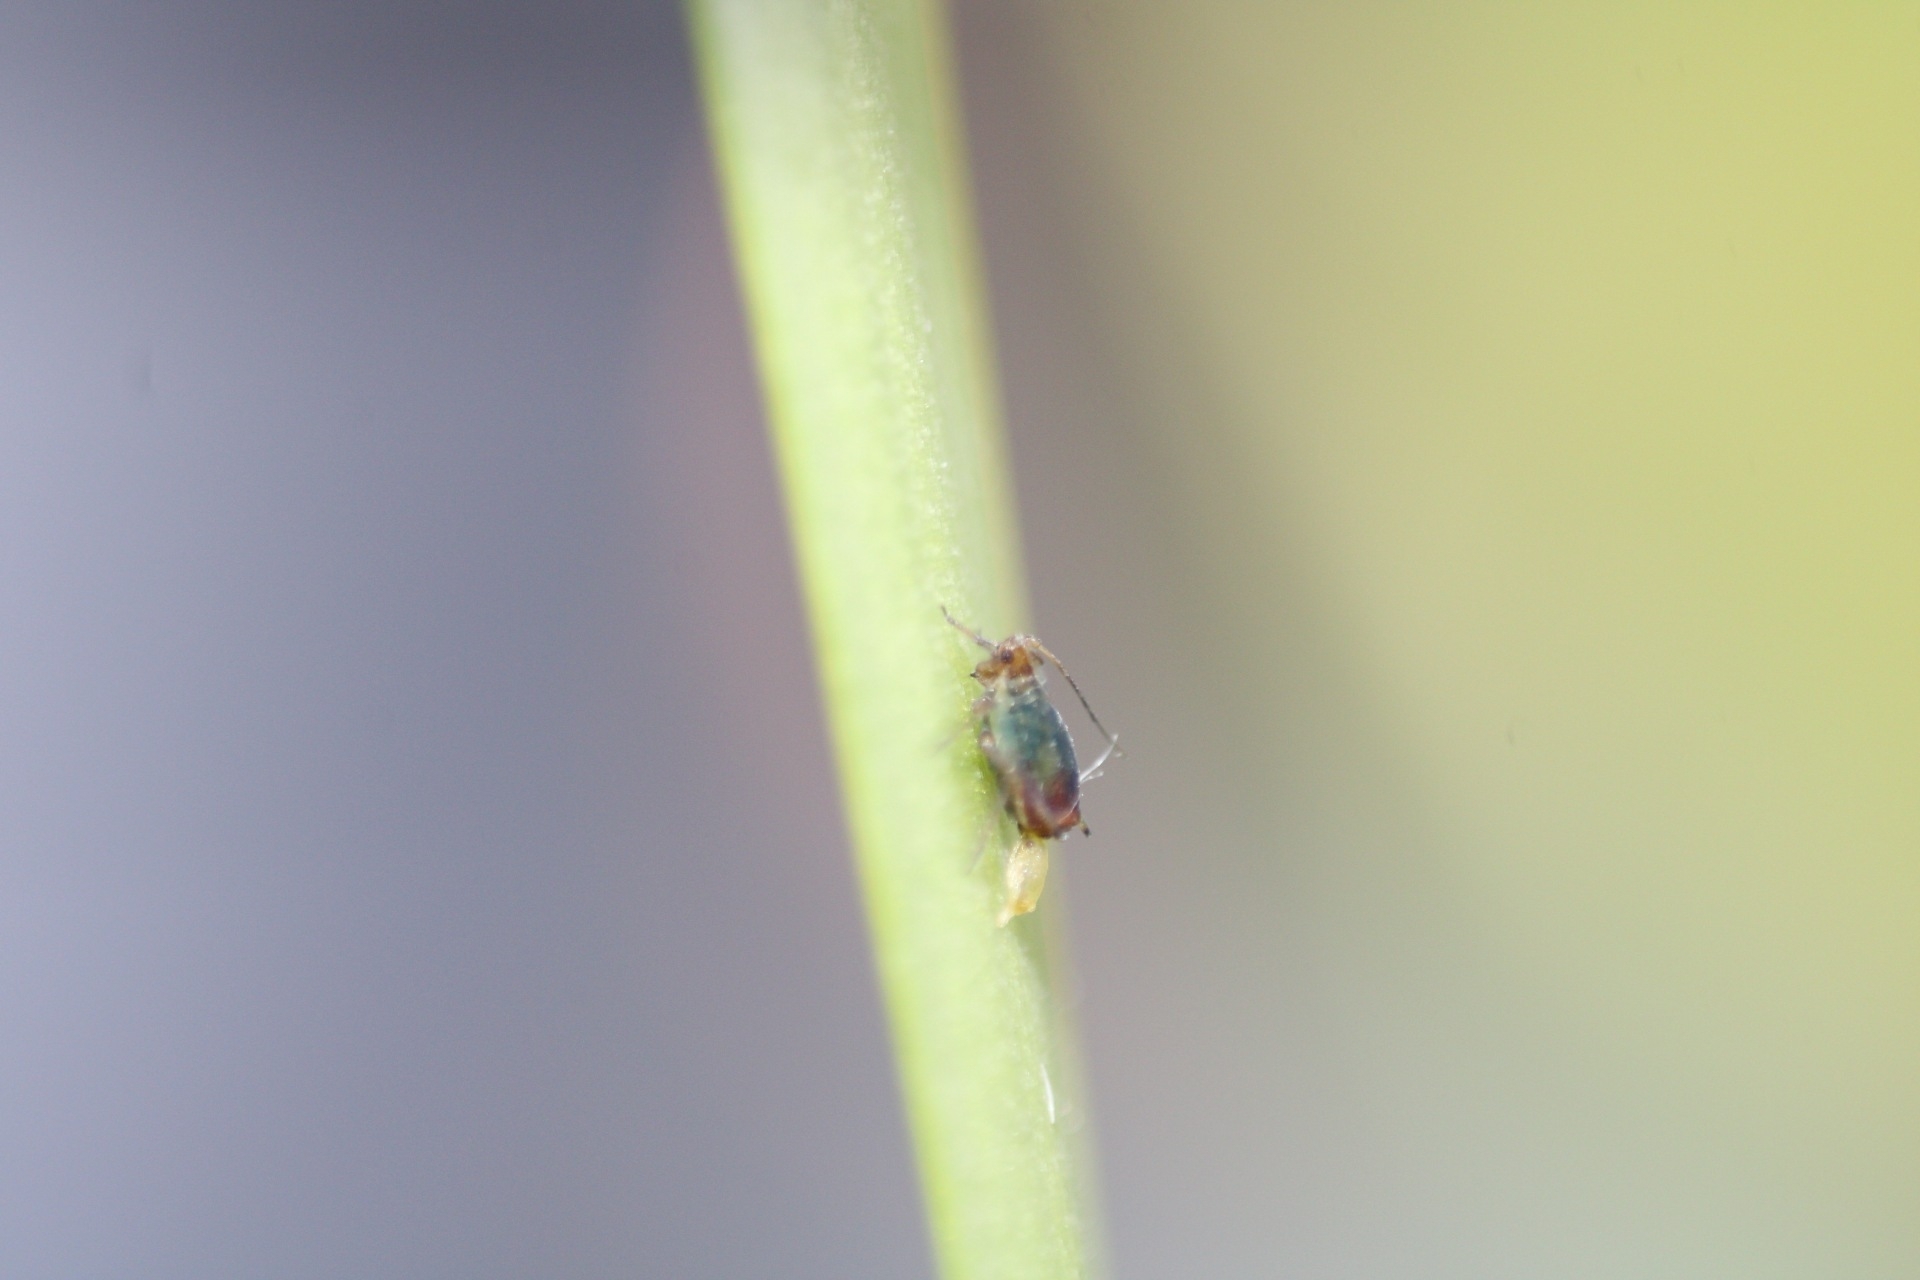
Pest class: bird_cherry_oat_aphid